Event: Nepal Earthquake
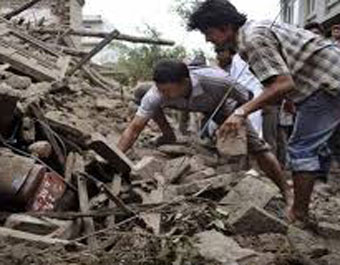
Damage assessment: damage